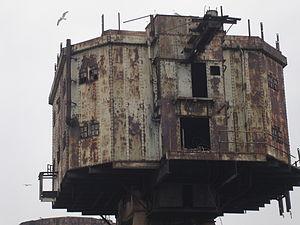
Les Forts Maunsell étaient des petites tours fortifiées marines construites au niveau de l’estuaire de la Tamise et de la Mersey durant la Seconde Guerre mondiale pour protéger le Royaume-Uni de toute invasion allemande. Ils tirent leur nom de leur concepteur Guy Maunsell. L’armée les a abandonnés à la fin des années 1950 et ils furent parfois utilisés pour d’autres activités. C’est ainsi que l’un d’eux est devenu une micronation non-indépendante, sous le nom de principauté de Sealand.